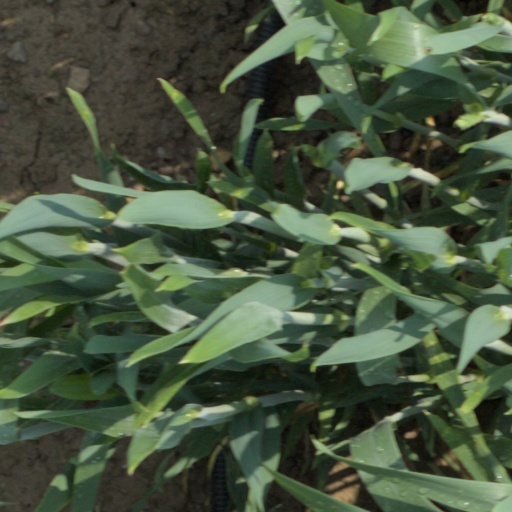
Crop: wheat